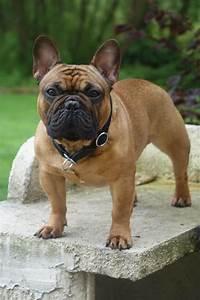
dog